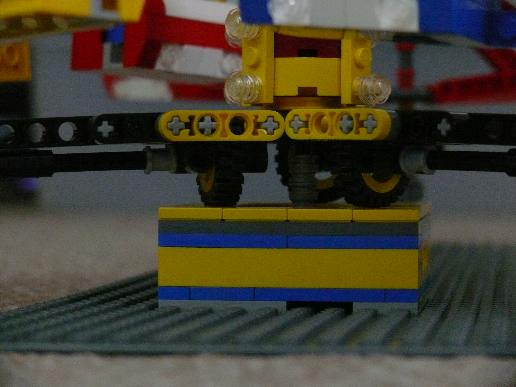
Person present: No